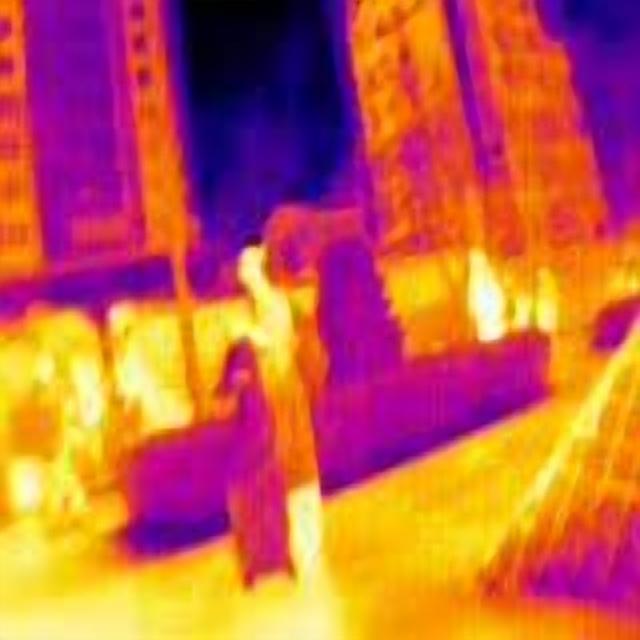
Detected objects:
label: person
label: person
label: person